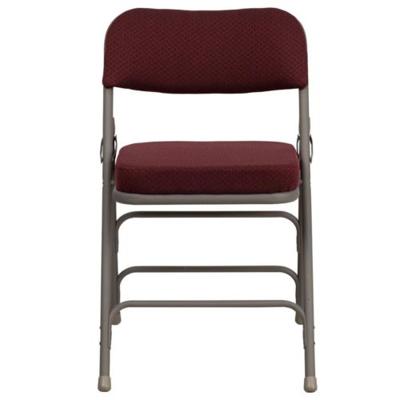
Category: chair